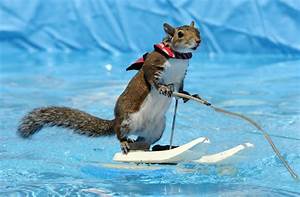
Label: scoiattolo